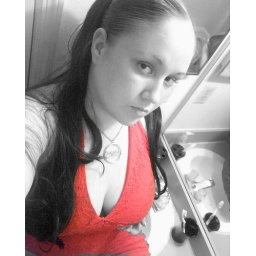
me sexy in my red dress